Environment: real
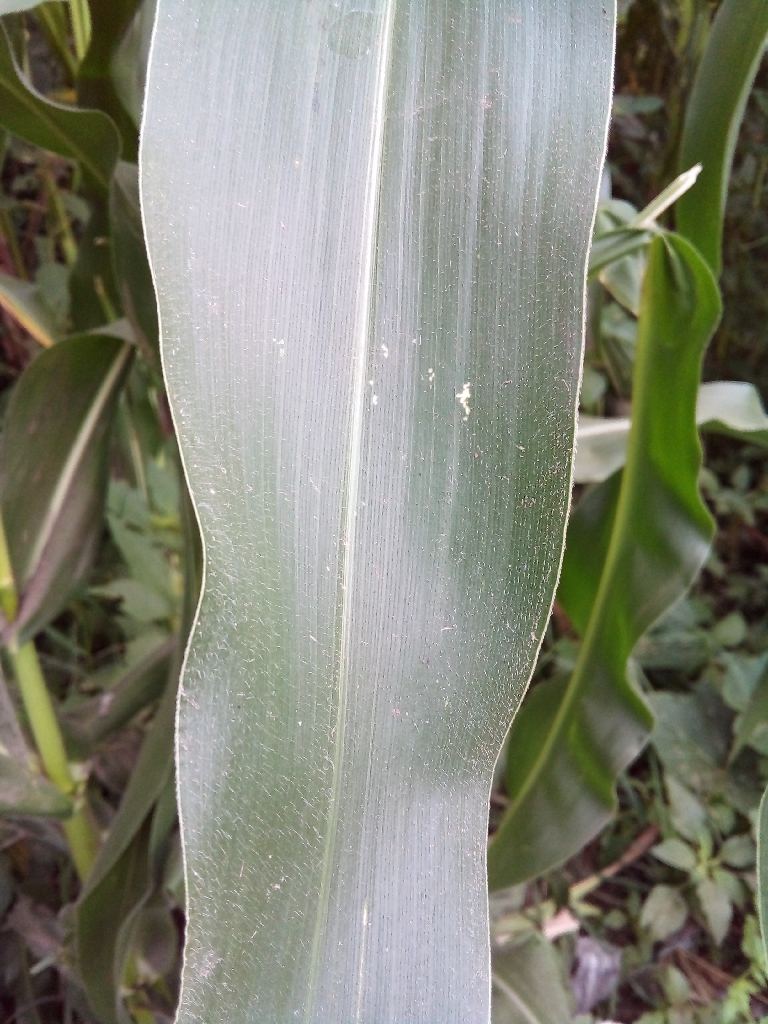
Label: healthy